List of Australian Army brigades

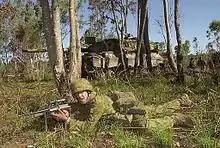
A soldier of the 5/7th Battalion, The Royal Australian Regiment, previously part of the 1st Brigade, conducts fire and movement during training in 2001.

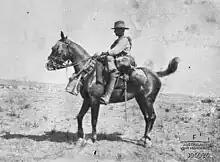
A trooper of the 15th Light Horse Regiment, part of the 5th Light Horse Brigade

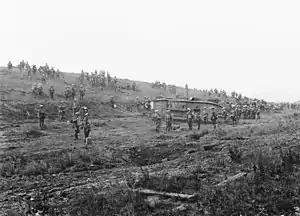
Troops of the 5th Brigade at Picardie, France, 8 August 1918

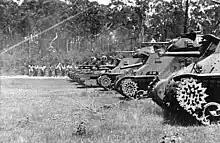
4th Armoured Brigade Matilda II and M3 Grant tanks firing small calibre weapons during a demonstration

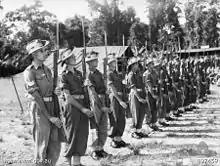
An honour guard drawn from the 7th Brigade and 3rd Division in 1945

The following artillery formations were all called brigades by the army but with three batteries assigned they were only the size of an artillery regiment.